Marksmanship badges (United States)

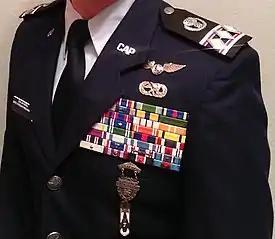
A Civil Air Patrol (CAP) cadet wears his NRA Marksman Badge on his CAP dress uniform

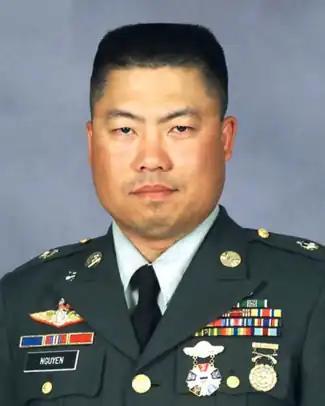
SFC Tung M. Nguyen wearing his Army Interservice Competition Badge (gold) (left) and Army EIC Pistol Shot Badge (bronze) (right) on the U.S. Army Service Uniform

Although the CMP awards Army Marksmanship Qualification Badges to qualified U.S. civilians, there are different organizations throughout the U.S. that have established marksmanship programs and awards to encourage marksmanship amongst their members. The NRA is one organization that has national level programs that are recognized and used by various U.S. entities. One such program is the Winchester/NRA Marksmanship Qualification Program which is designed to encourage firearms safety and develop civilian marksmanship through the awarding of Winchester/NRA Marksmanship Qualification Badges. The program is also designed to help marksmanship instructors and coaches train their shooters through a published set of guidelines that apply to both juniors and adults. Despite its similarities, the NRA's marksmanship program does not compete with the CMP. The NRA awards marksmanship qualification badges for air rifle, light rifle, rifle, high-power rifle, air pistol, pistol, and shotgun. Performance is measured against established par scores and any shooters who meet or exceed those scores are entitled to a corresponding marksmanship qualification badge. The courses of fire in the qualification program are designed to take shooters from beginning skill levels (pro-marksman and marksman) through intermediate levels (marksman first-class, sharpshooter, and expert) up to a nationally recognized skill level (distinguished expert). Qualification tests can be conducted anywhere and is based on the honor system. However, to earn the NRA Distinguished Expert Badge, an NRA Certified Instructor or Coach must witness and officially record the course of fire. Those who participate in formal competition can use the tournament results bulletin as validation for the NRA Distinguished Expert Badge. Each skill level requires that a shooter achieve a score more than once to earn a specific marksmanship qualification badge. However, they do not have to be fired consecutively or in the same session.